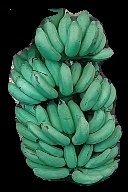
Variety: elakki-bale
Grade: grade1